Scarlett Johansson

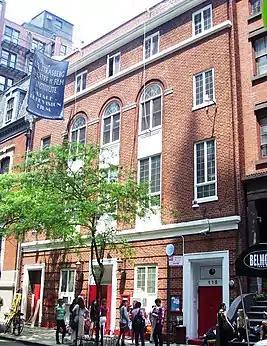
A red-brick three-story building with a tree outside it.

Scarlett Ingrid Johansson was born on November 22, 1984, in the Manhattan borough of New York City. Johansson's father, Karsten Olaf Johansson, is an architect originally from Copenhagen, Denmark. Through him, she is a granddaughter of Ejner Johansson, an art historian, screenwriter and film director, whose own father was Swedish. Her mother, New Yorker Melanie Sloan, has worked as a producer. She comes from a Jewish family who fled Poland and Russia, originally surnamed Schlamberg; Johansson has referred to herself as Jewish. She has an older sister named Vanessa, who is also an actress, an older brother named Adrian, and a twin brother named Hunter. Johansson also has an older half-brother named Christian from her father's first marriage. She holds dual American and Danish citizenship. On a 2017 episode of PBS's "Finding Your Roots", she discovered that her maternal great-grandfather's brother and extended family died during the Holocaust in the Warsaw Ghetto.